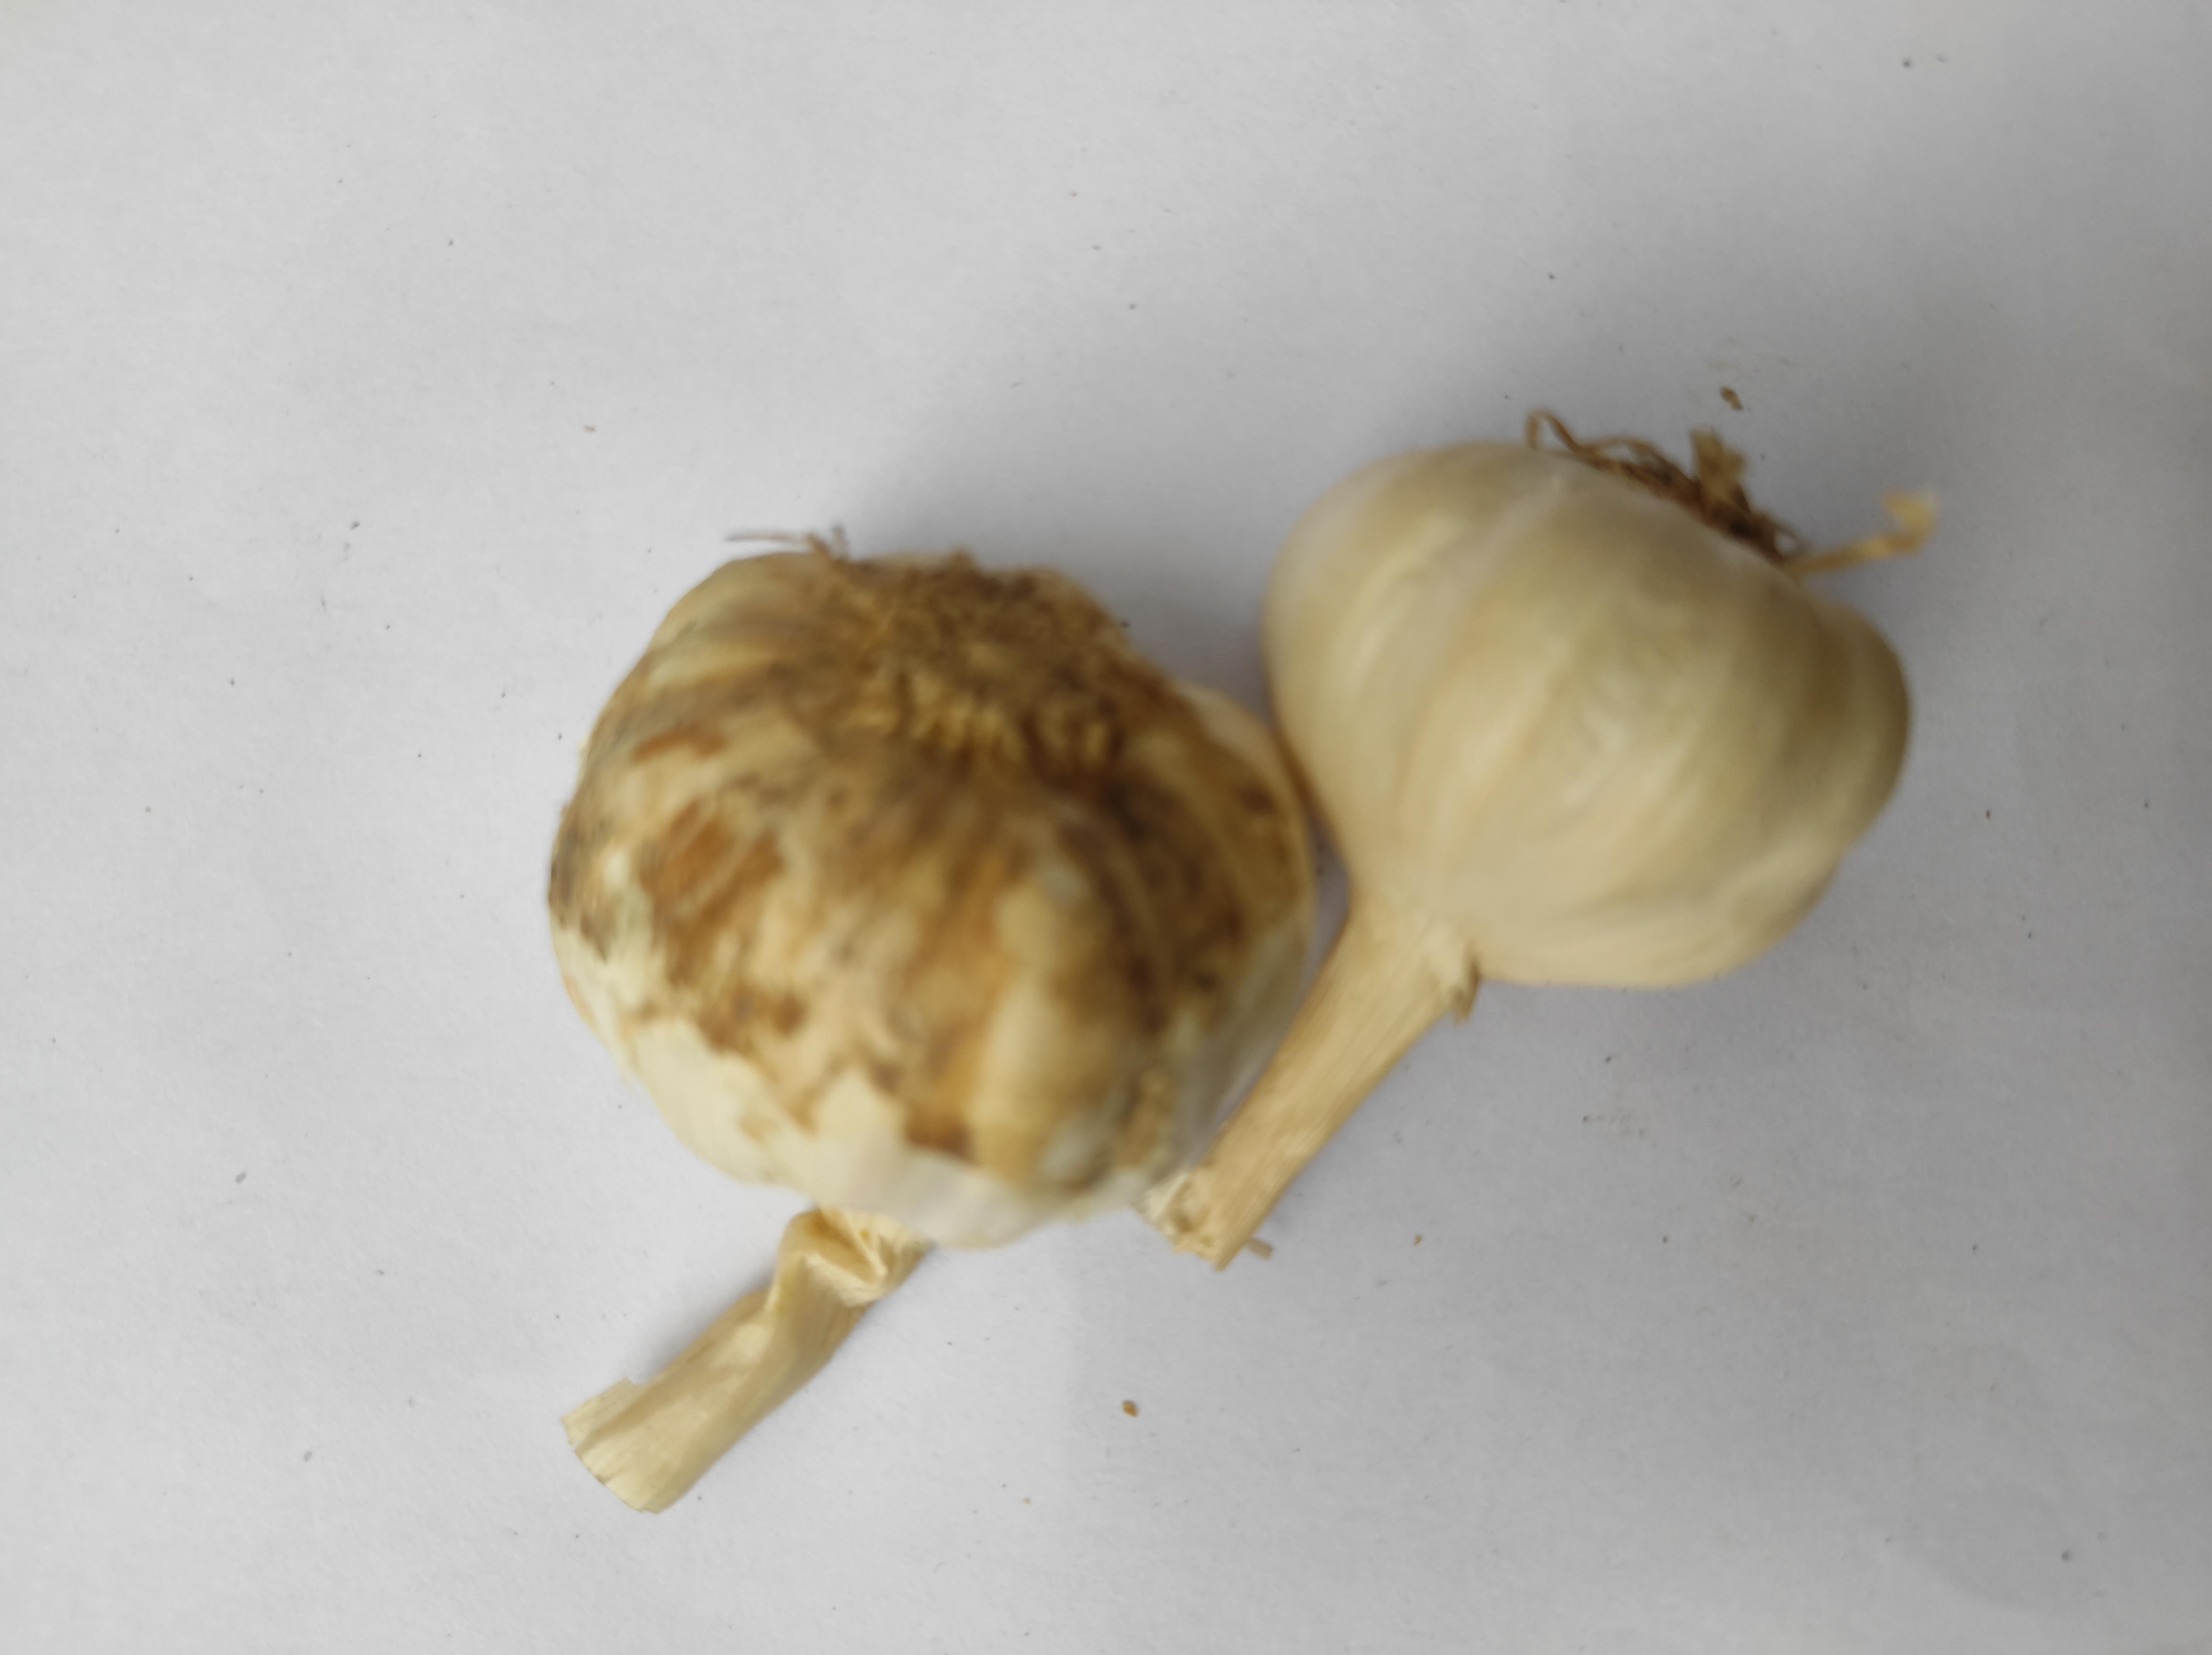
Label: Garlic